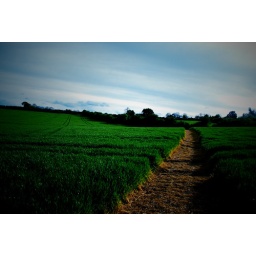
It's a path in a field. There's a river behind me and a tree above me.